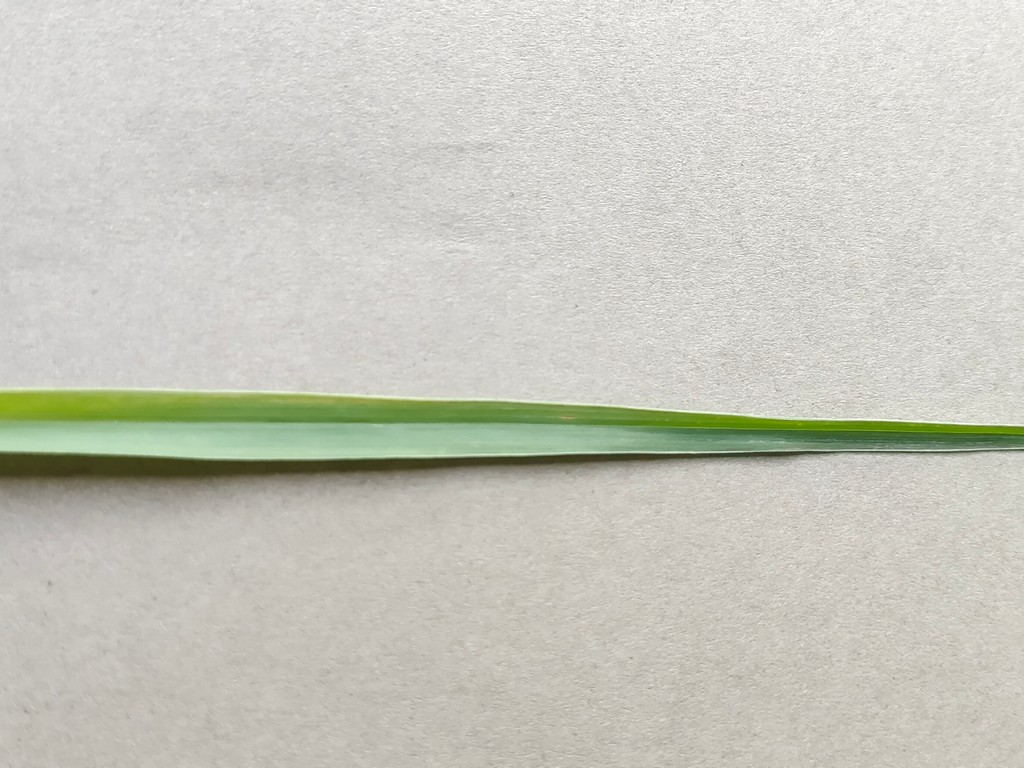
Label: Healthy